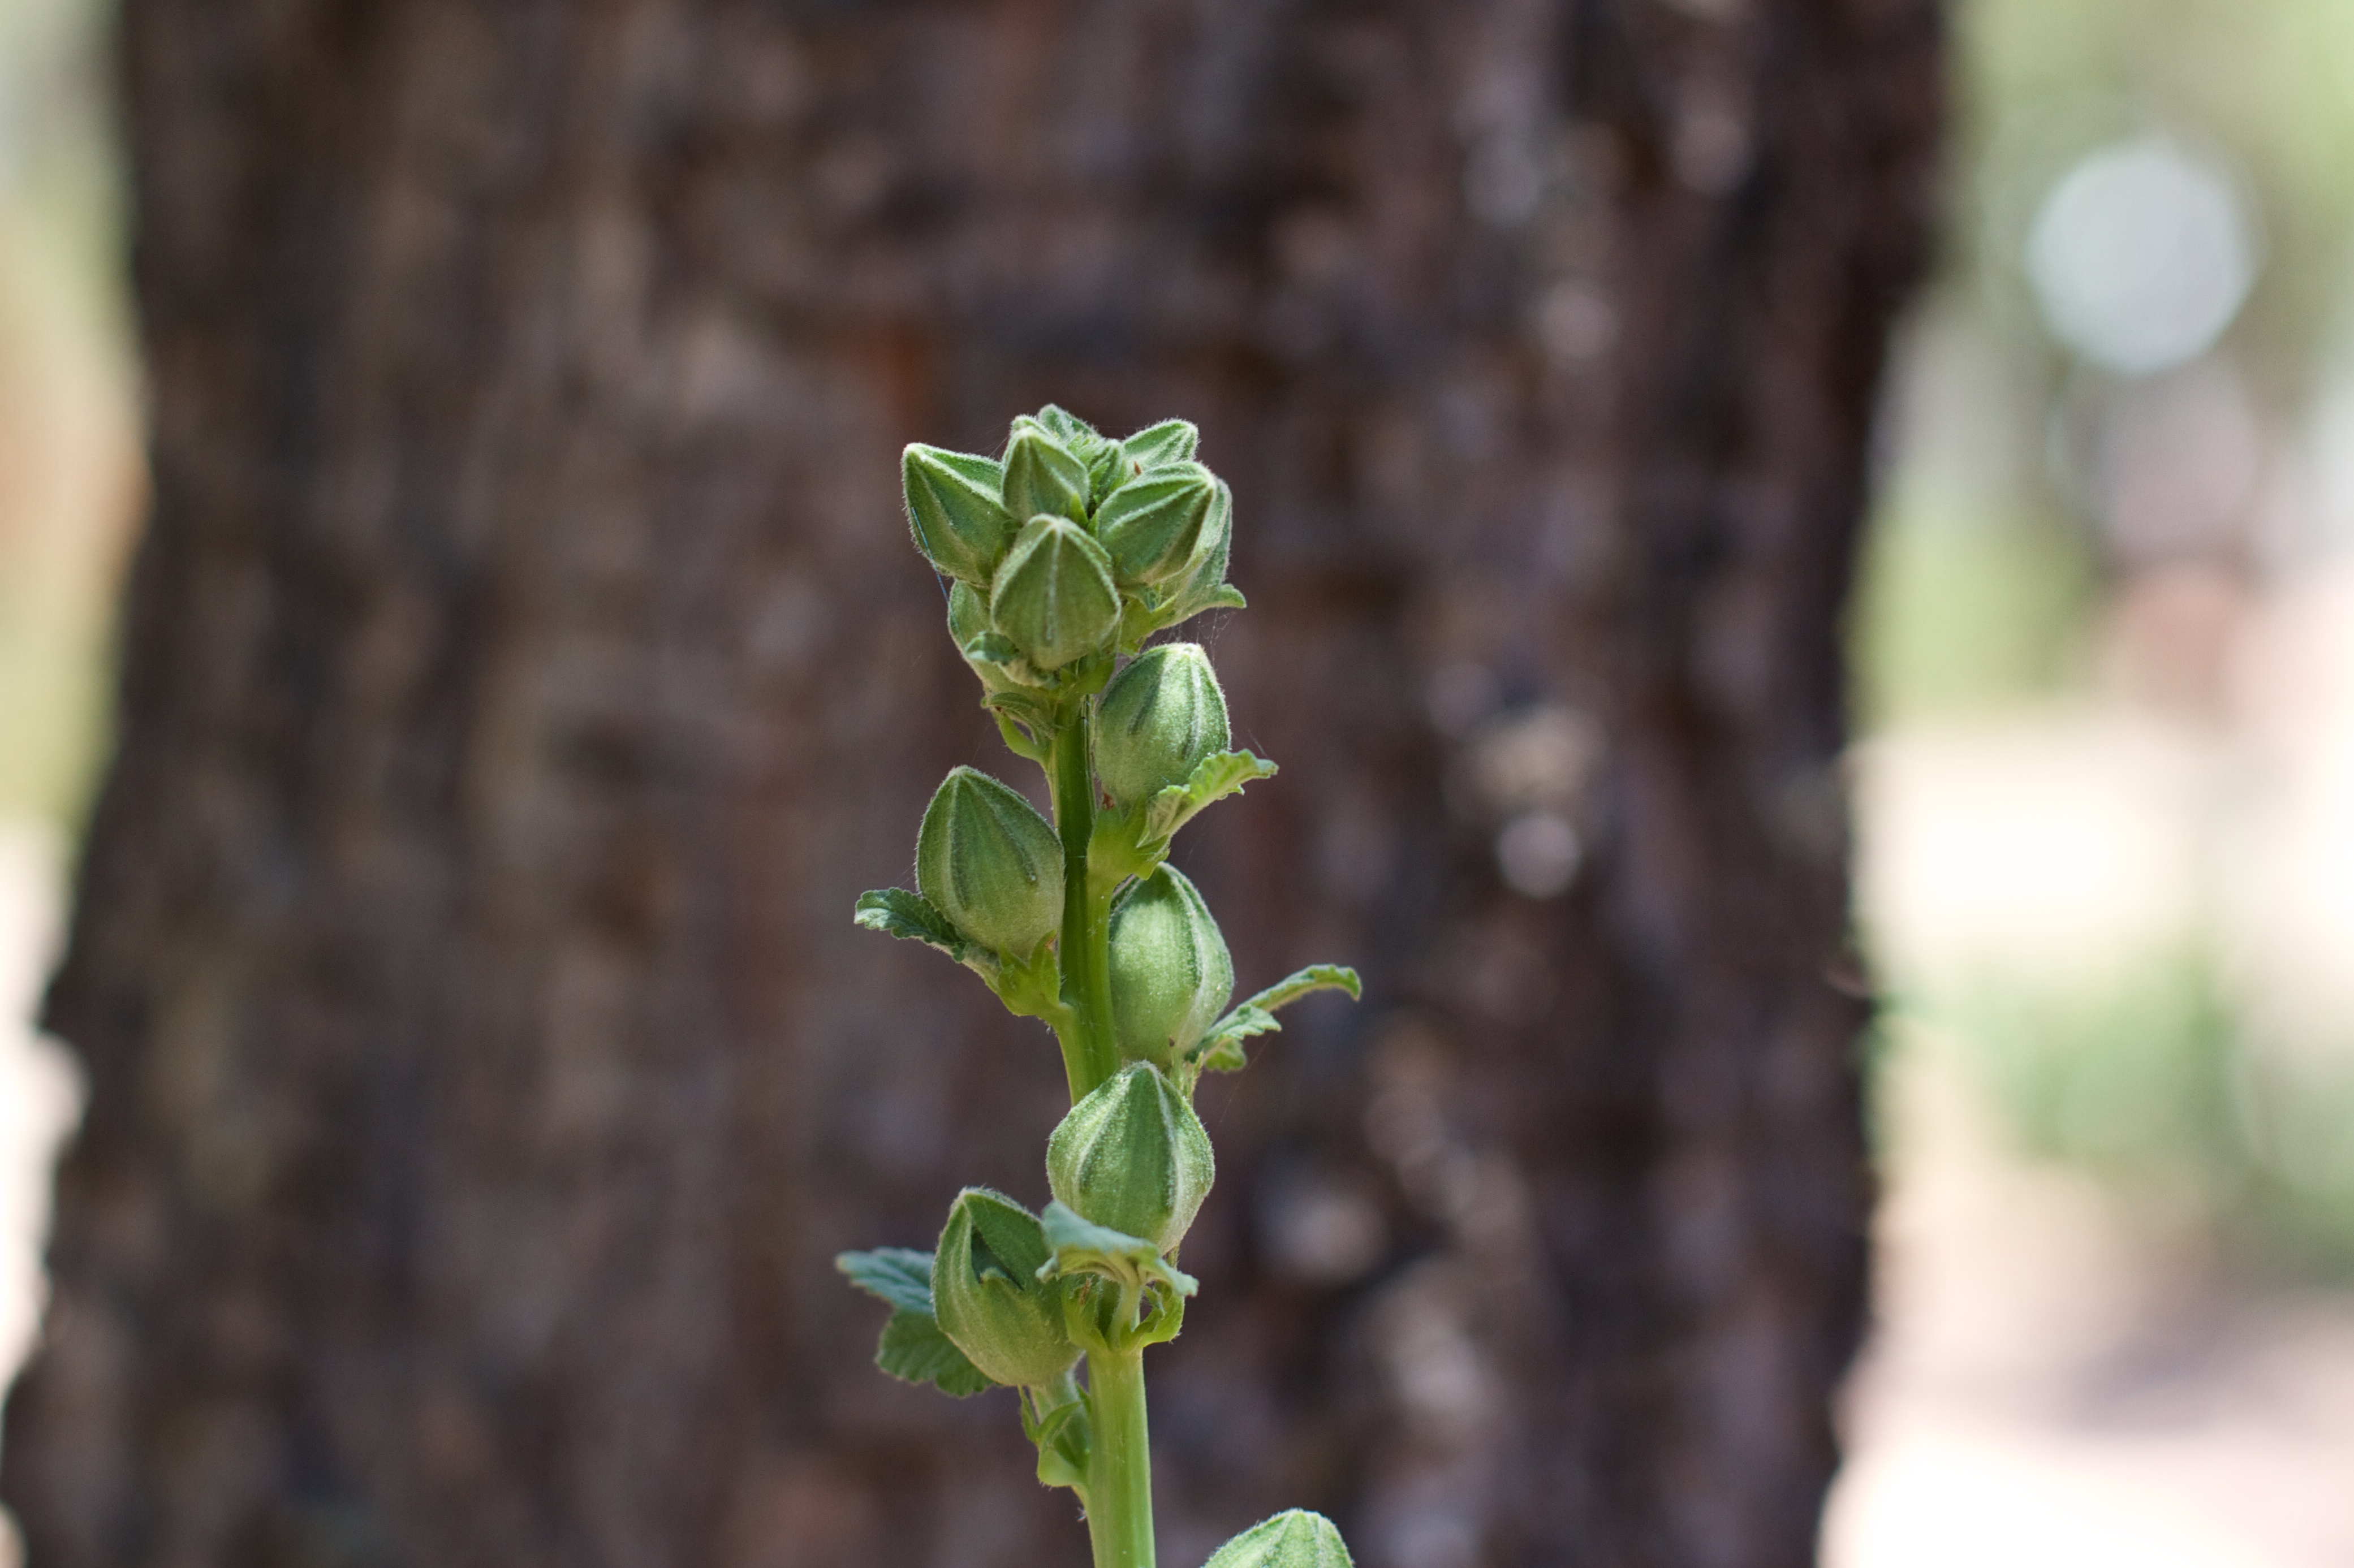
tree, branch, blossom, plant, leaf, flower, food, green, produce, botany, flora, shrub, bud, flowering plant, plant stem, land plant